Ocean Grove, New Jersey

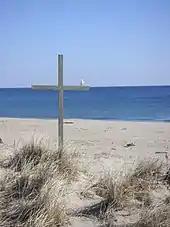
Ocean Grove's beach

The 2010 United States census counted 3,342 people, 1,948 households, and 616 families in the CDP. The population density was . There were 3,132 housing units at an average density of . The racial makeup was 91.41% (3,055) White, 5.48% (183) Black or African American, 0.03% (1) Native American, 0.87% (29) Asian, 0.03% (1) Pacific Islander, 0.81% (27) from other races, and 1.38% (46) from two or more races. Hispanic or Latino of any race were 4.34% (145) of the population.